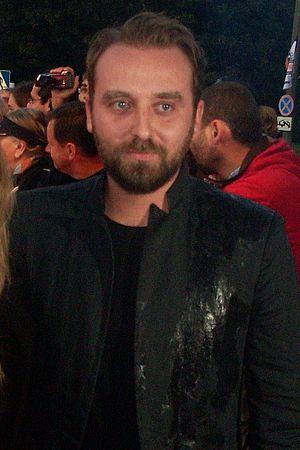
Wojciech Mecwaldowski est un acteur polonais.